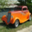
Label: automobile